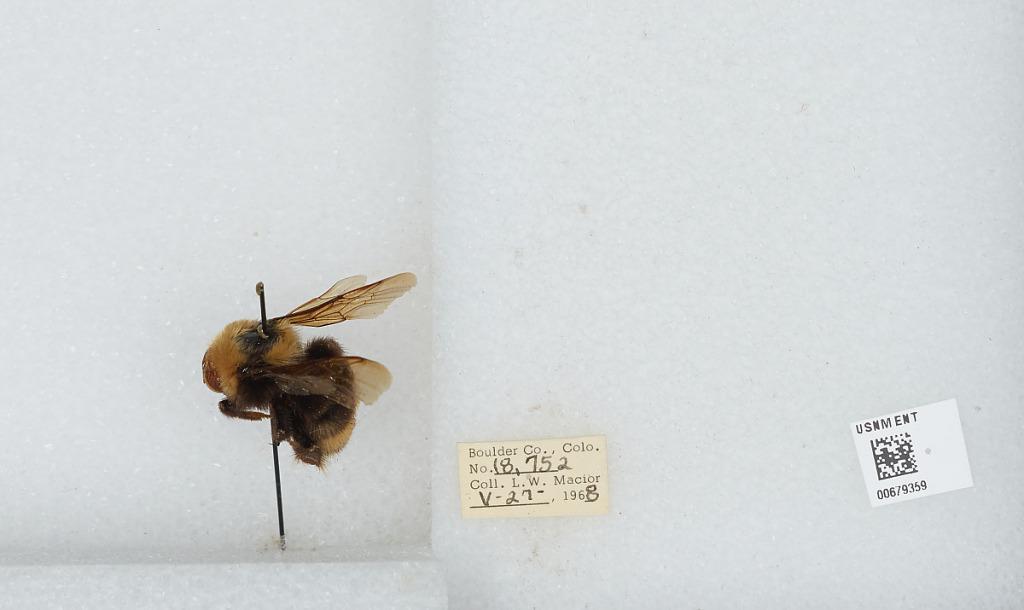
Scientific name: Bombus (Bombus) occidentalis Greene
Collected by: L. Macior
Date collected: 1968-5-27
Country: United States
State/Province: Colorado
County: Boulder
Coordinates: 40.09, -105.36